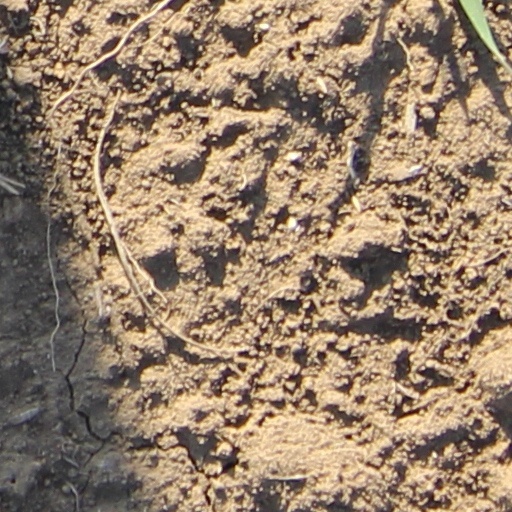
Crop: wheat